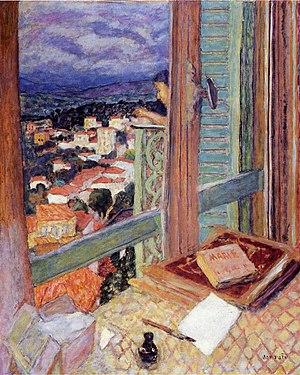
La fenêtre
Pierre Bonnard, né le 3 octobre 1867 à Fontenay-aux-Roses et mort le 23 janvier 1947 au Cannet, est un peintre, décorateur, illustrateur, lithographe, graveur et sculpteur français.
Cette liste de tableaux de Pierre Bonnard rassemble de façon chronologique un certain nombre de peintures de Pierre Bonnard.